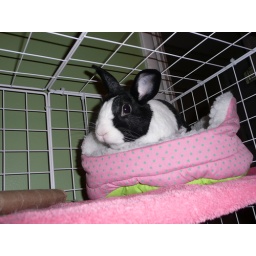
Benjamin in his bed on the top floor of his cage.